Corn Exchange, Salisbury

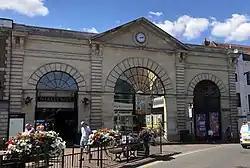
Corn Exchange, Salisbury

The Corn Exchange, formerly the Market Hall, is a commercial building in the Market Place, Salisbury, Wiltshire, England. The structure, which accommodates a small shopping mall, a public library and an art gallery, is a Grade II listed building.